Mirko Zardini

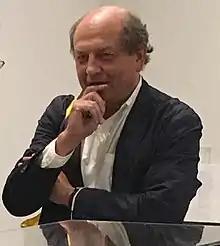

Mirko Zardini (Verona, born in 1955) is the former Director and a member of the Board of Trustees of the Canadian Centre for Architecture (CCA) in Montreal, Quebec, Canada. He is an architect who teaches, curates exhibitions, and writes about contemporary architecture and urban issues. Zardini is an active member and former trustee of the Association of Art Museum Directors (AAMD), is on the Executive Committee of the International Confederation of Architectural Museums (ICAM), and is a member of the Canadian Art Museum Directors Organization (CAMDO).